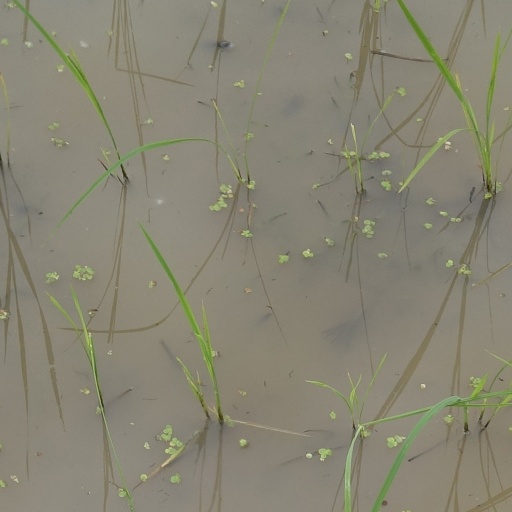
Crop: rice